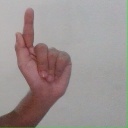
अक्षर: ळ